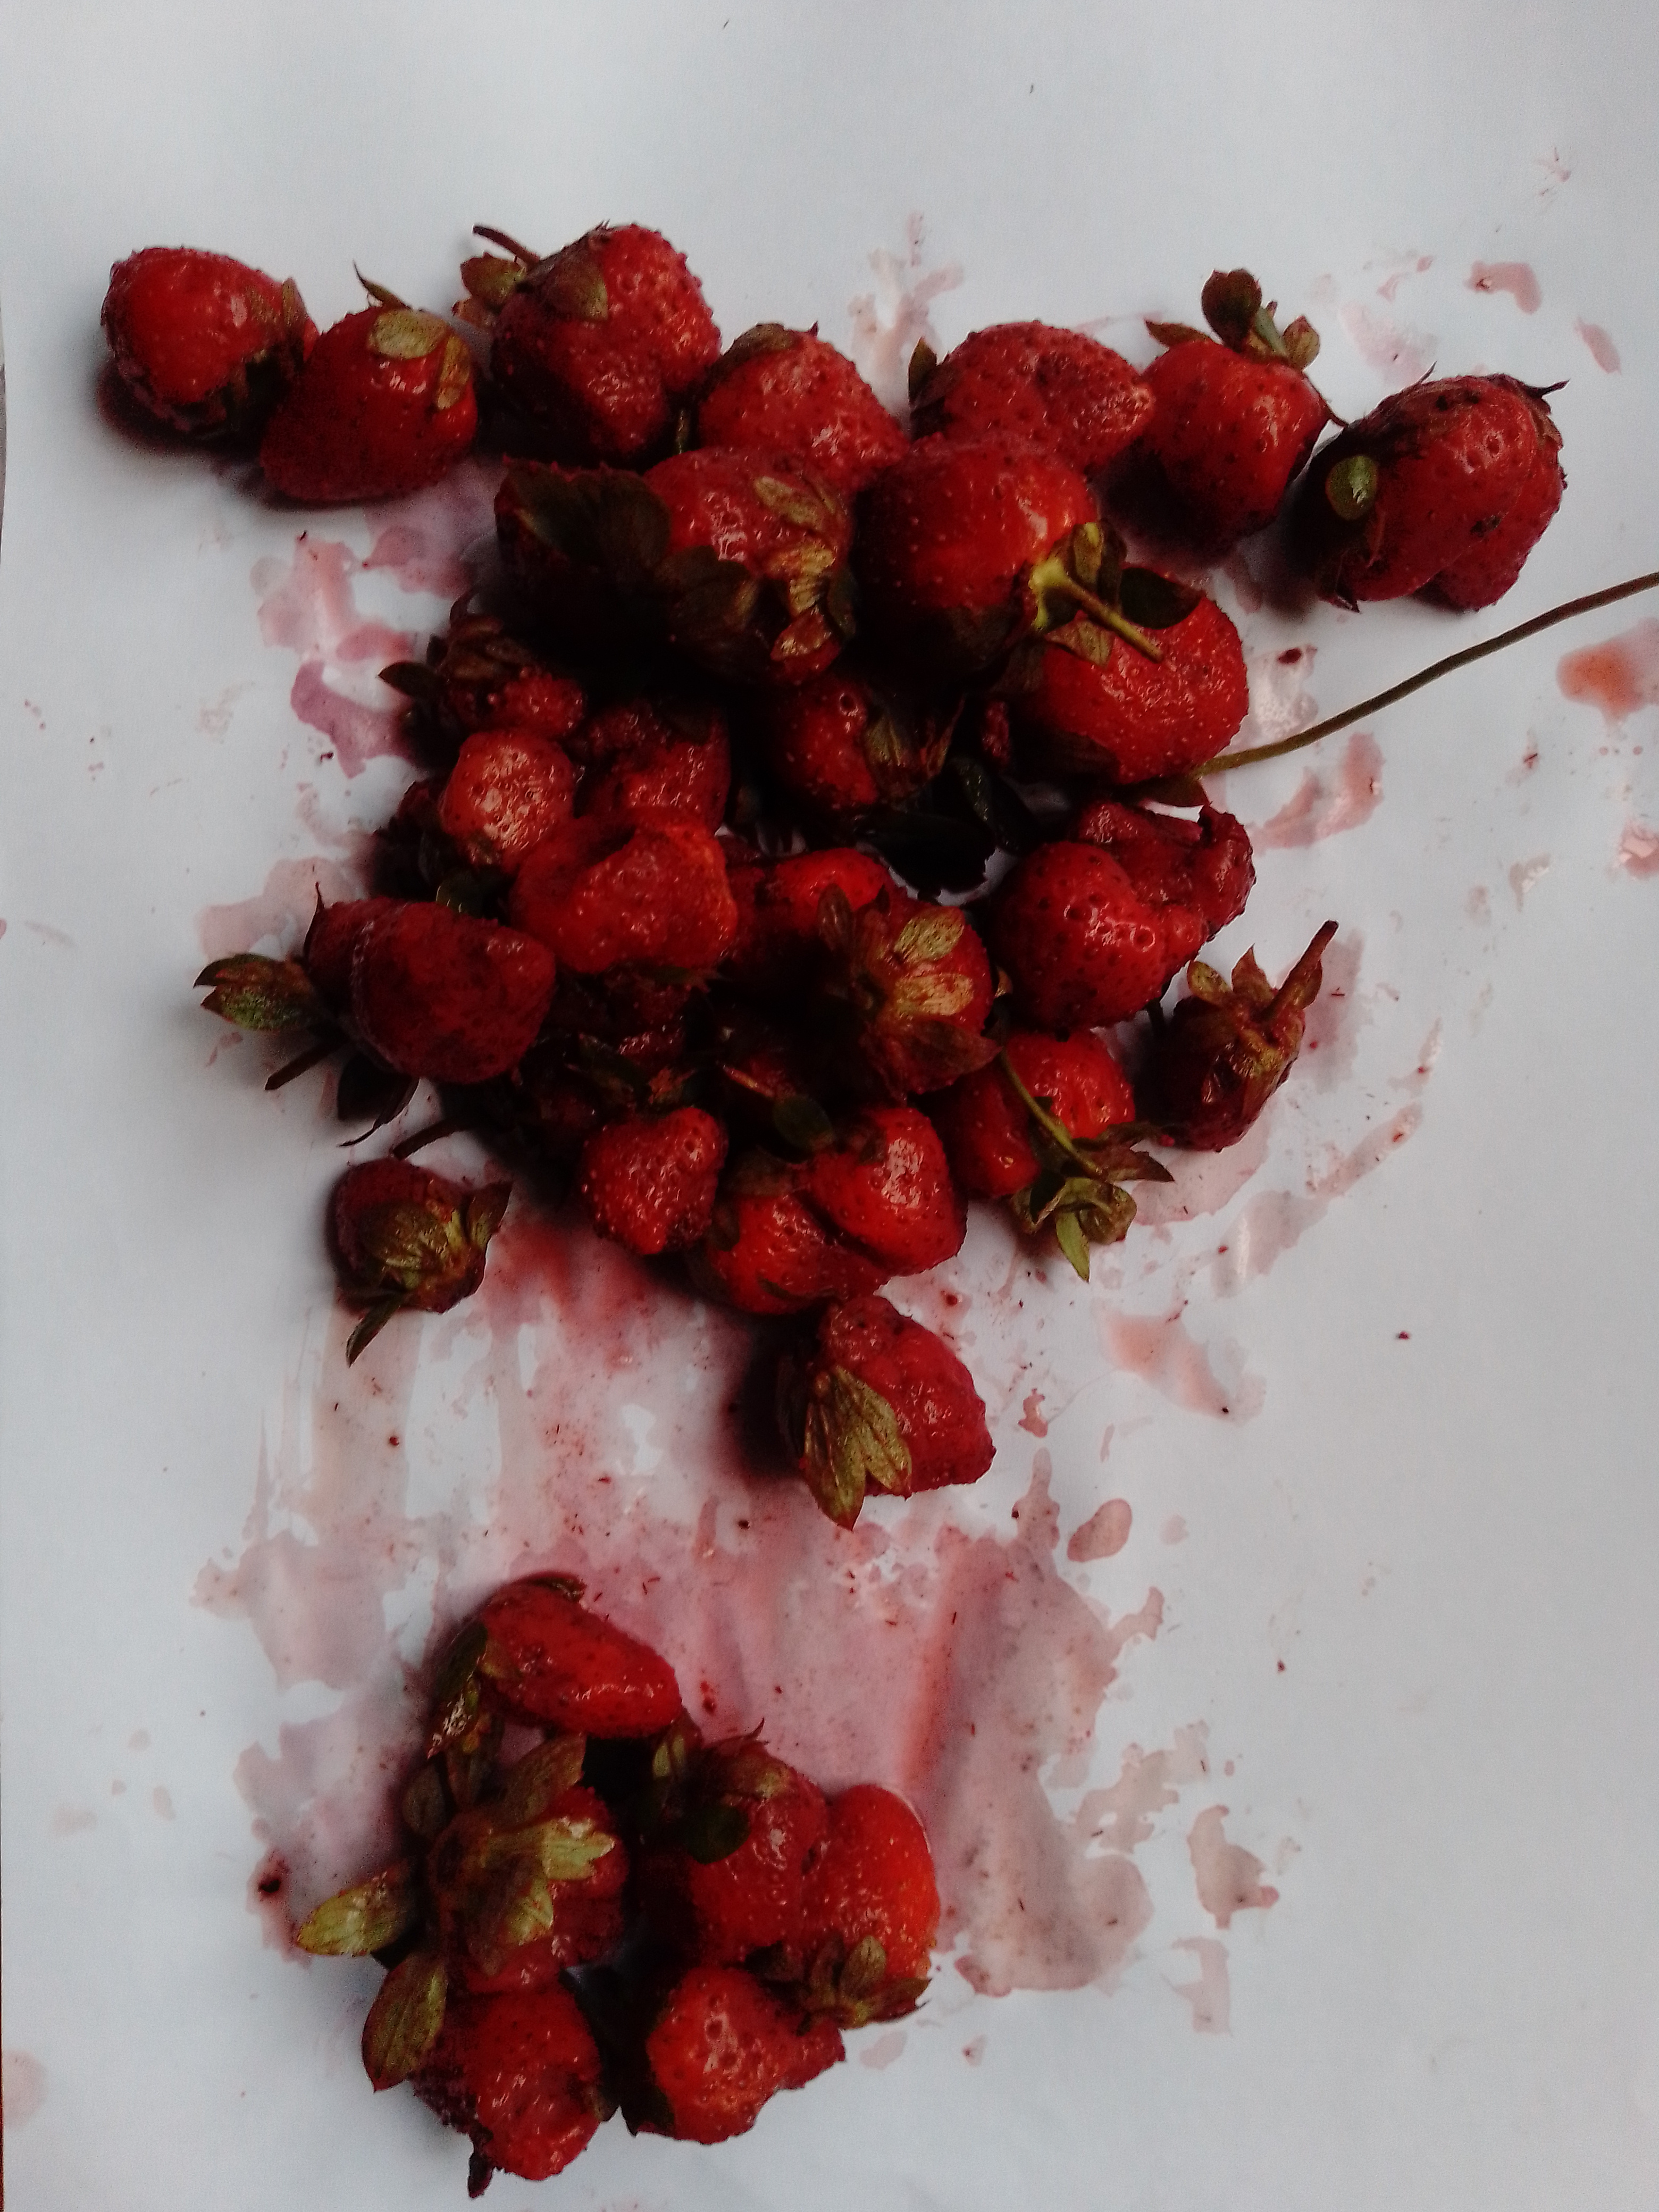
Fruit: strawberry
Condition: rotten